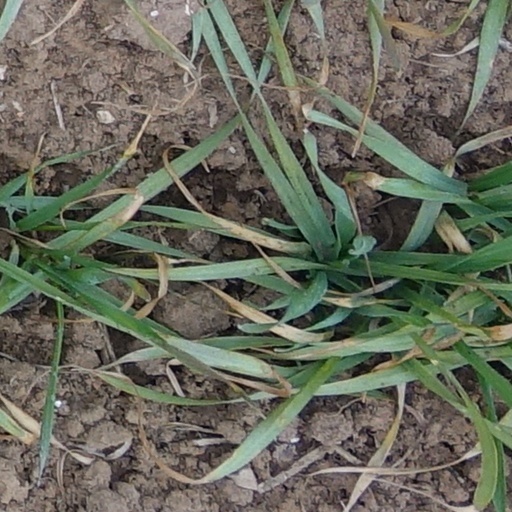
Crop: wheat